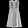
Label: Dress